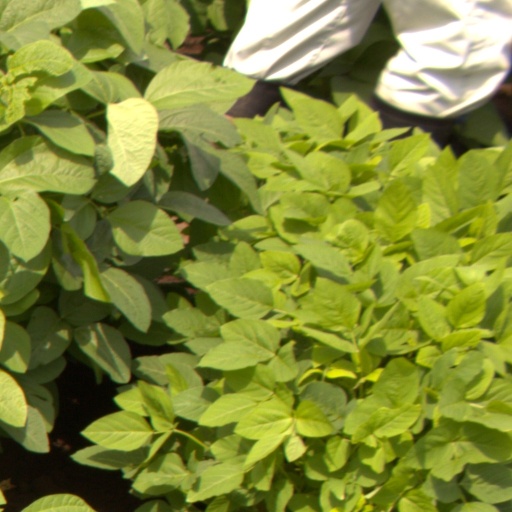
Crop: soybean